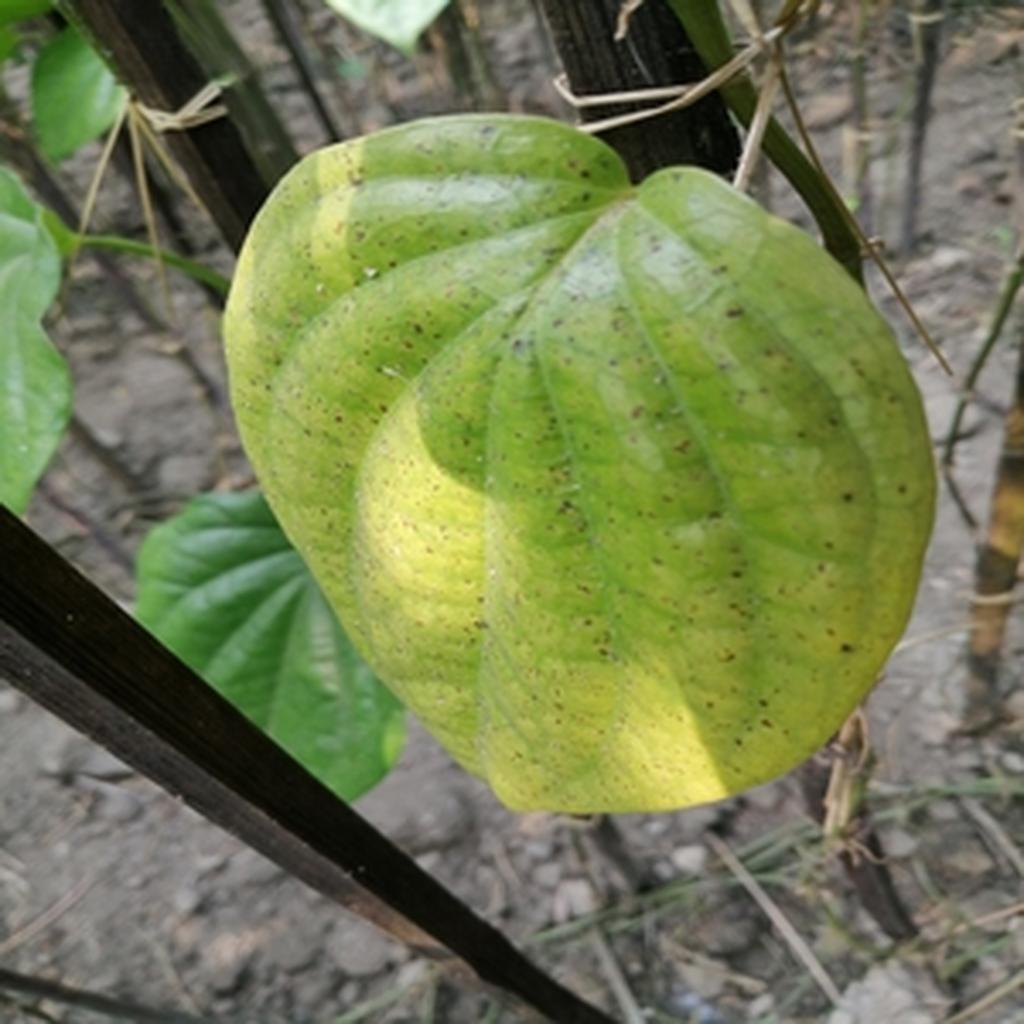
Label: Leaf_Spot